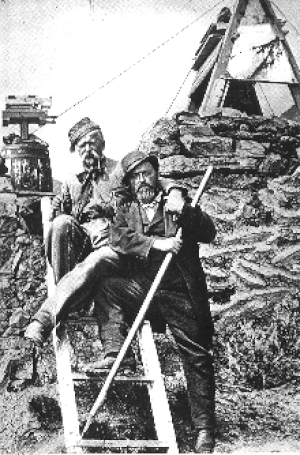
Le général Charles-Marie-Étienne Champion Dubois de Nansouty et l'ingénieur Célestin-Xavier Vaussenat
Le pic du Midi de Bigorre est situé dans les Hautes-Pyrénées, et atteint une altitude de 2 876 mètres. Il est connu entre autres pour la présence d'un observatoire astronomique et d'un relais de télévision, installés à son sommet.
Célestin-Xavier Vaussenat est un ingénieur civil des mines, promoteur de l'observatoire du Pic du Midi de Bigorre.